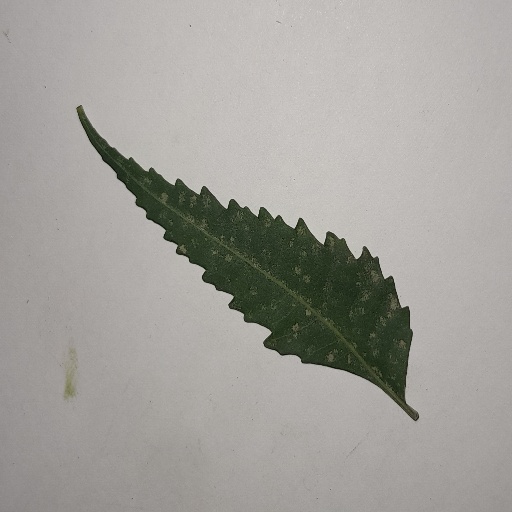
Species: Neem
Leaf condition: Powdery Mildew